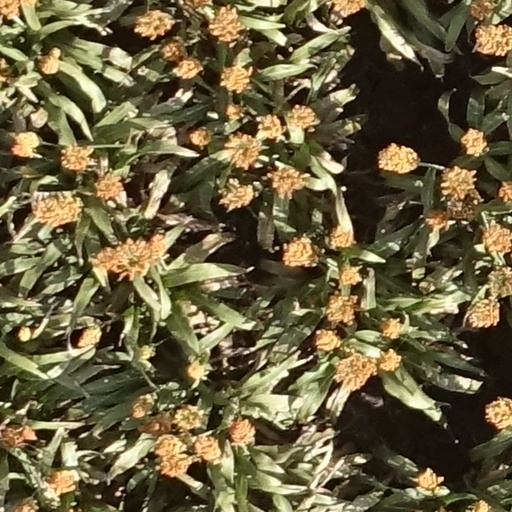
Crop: sorghum